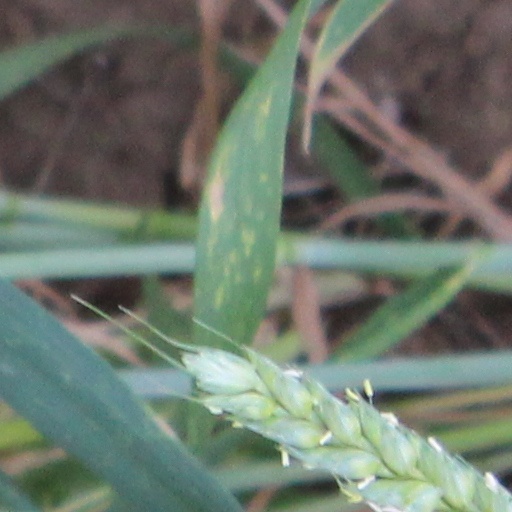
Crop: wheat